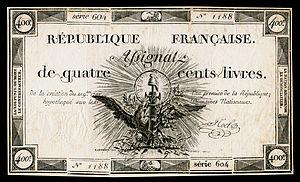
Billet de banque (assignat) de 400 livres émis pendant la Révolution française (Pick ref# A73).
L’assignat est une monnaie fiduciaire mise en place sous la Révolution française.